David Justice

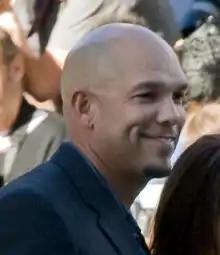
Justice in 2011

David Christopher Justice (born April 14, 1966) is an American former professional baseball outfielder and designated hitter who played 14 seasons in Major League Baseball (MLB). He won the World Series with the Atlanta Braves and the New York Yankees, won the National League Rookie of the Year Award in 1990, and was a three-time MLB All-Star. He also played for the Cleveland Indians and the Oakland Athletics.